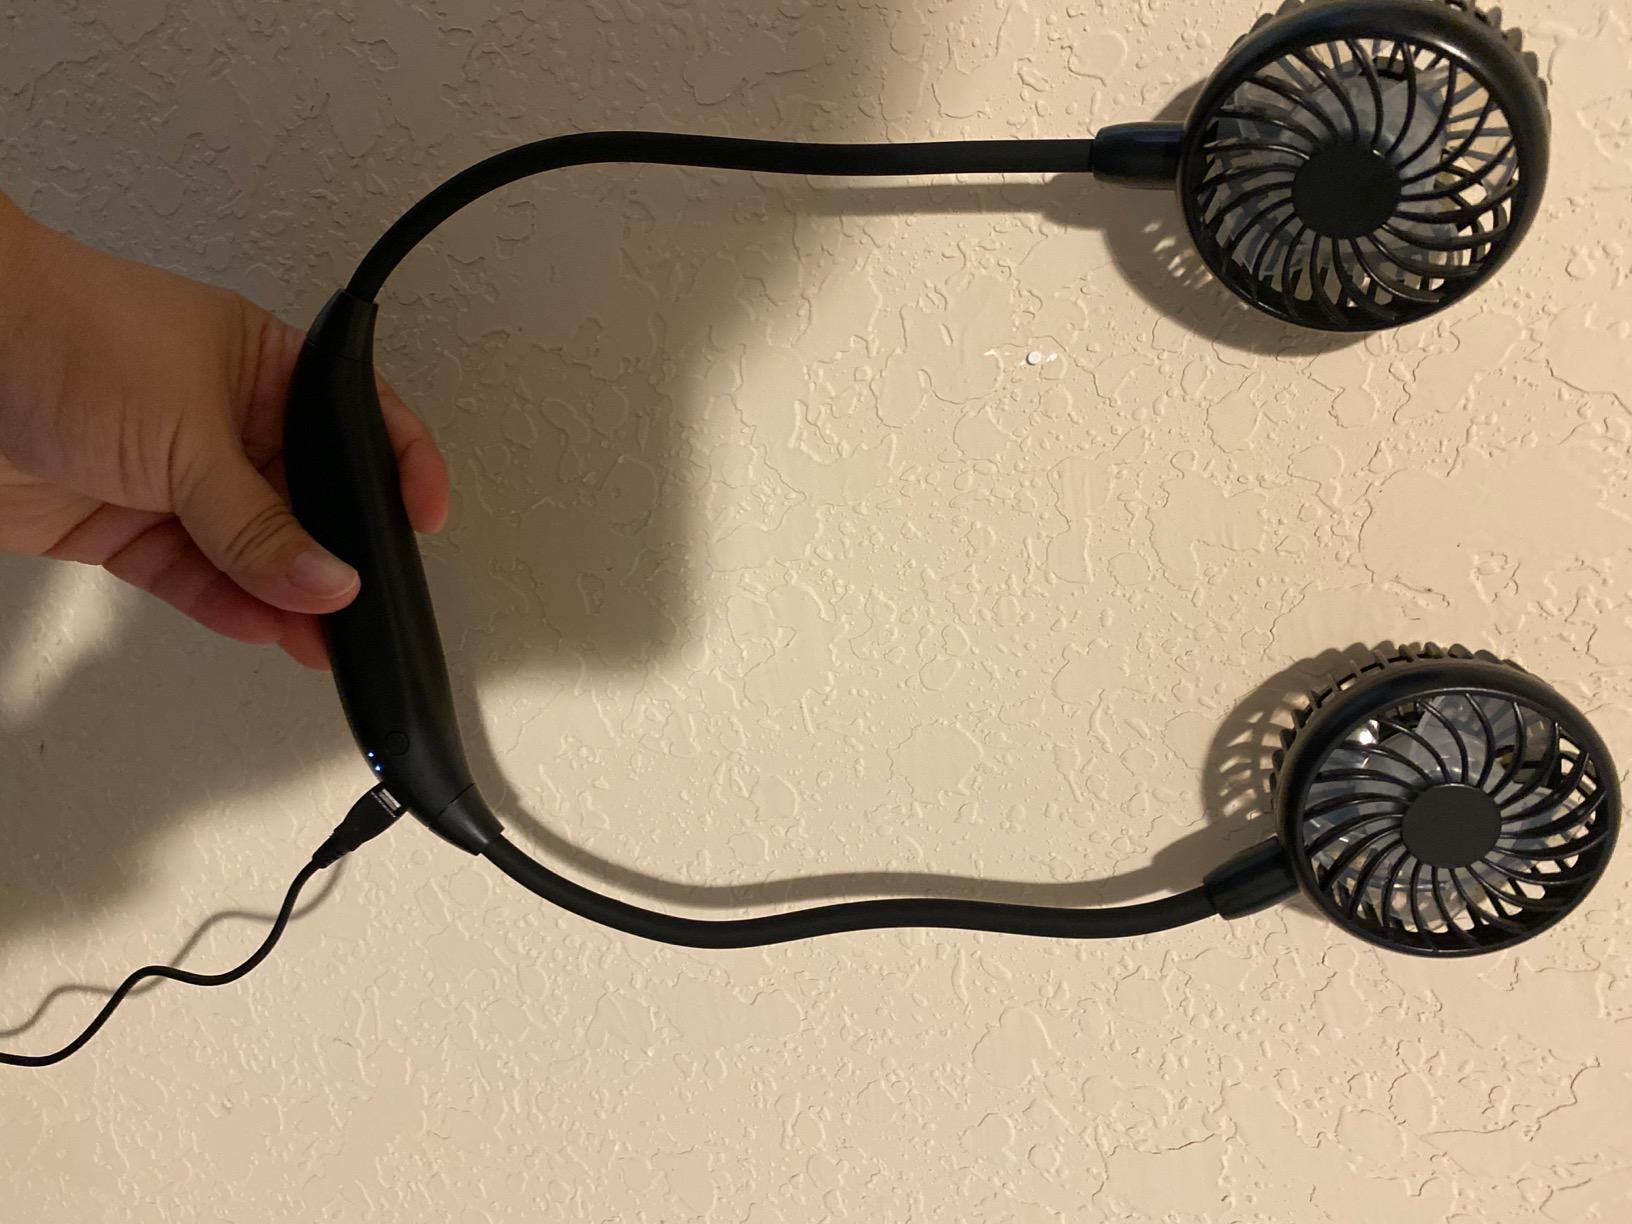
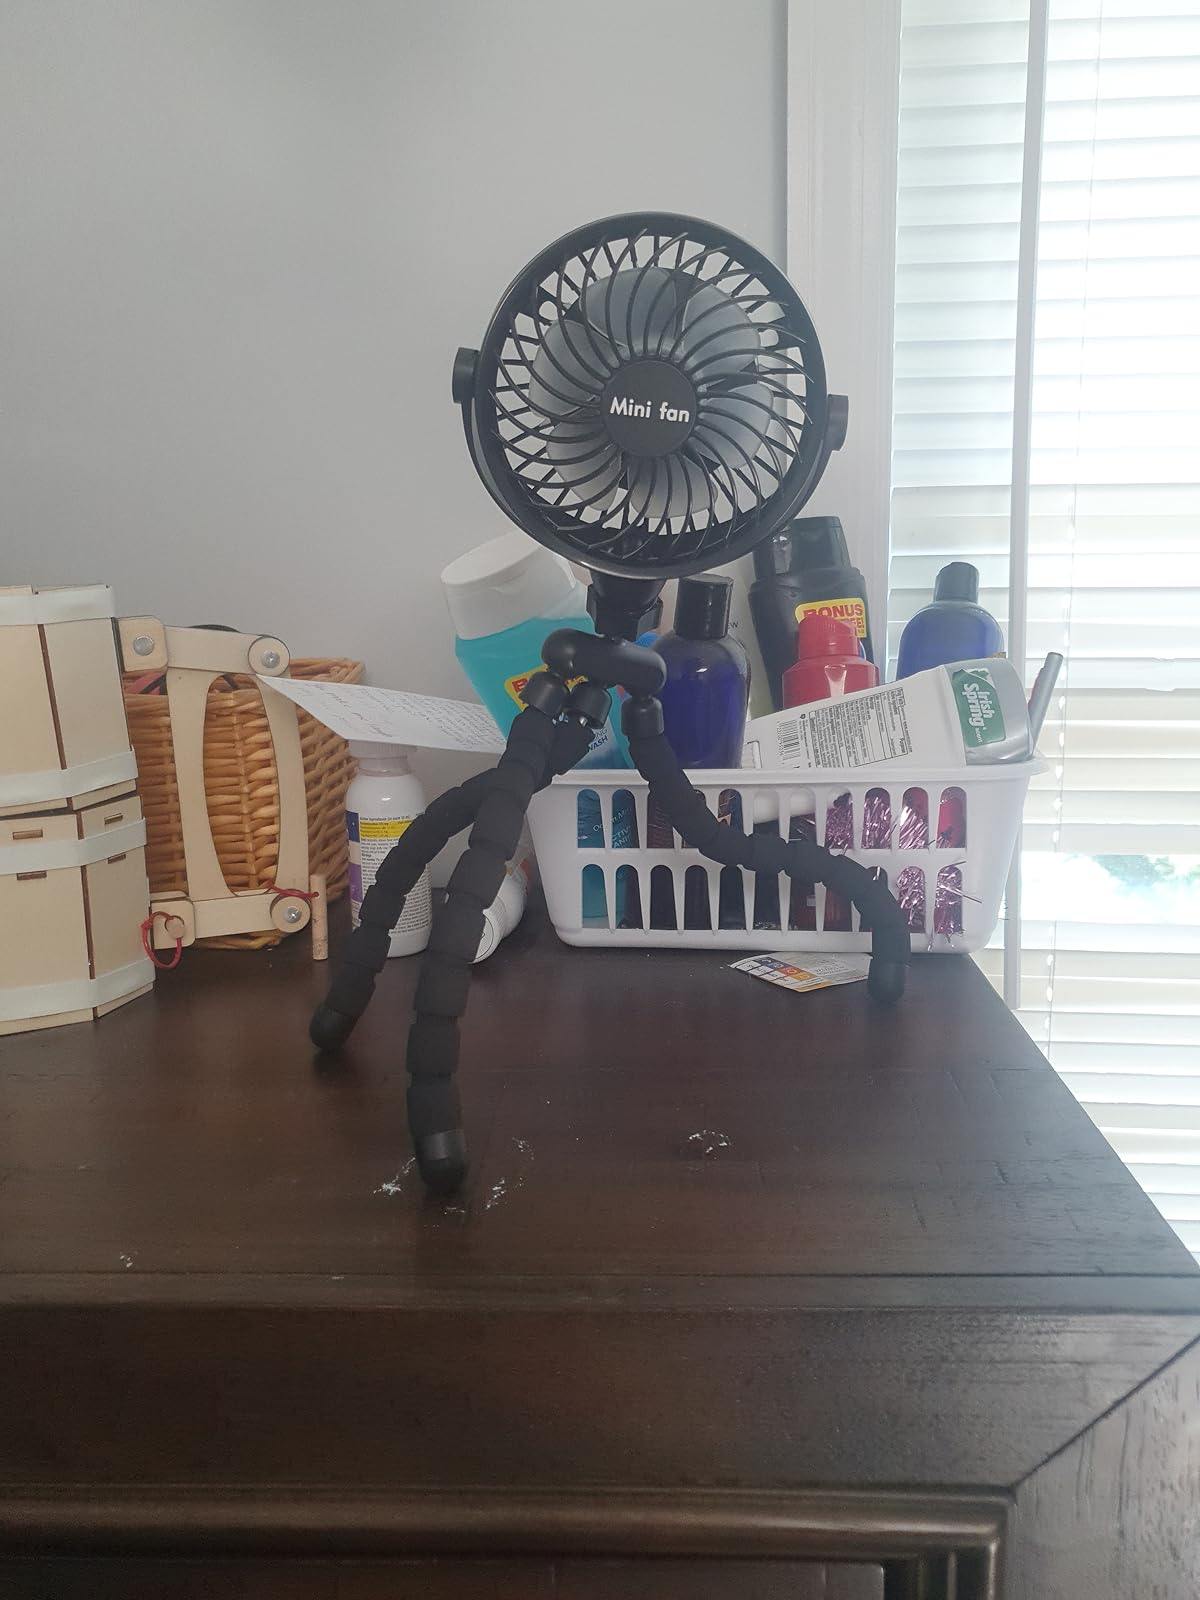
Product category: fan
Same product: no